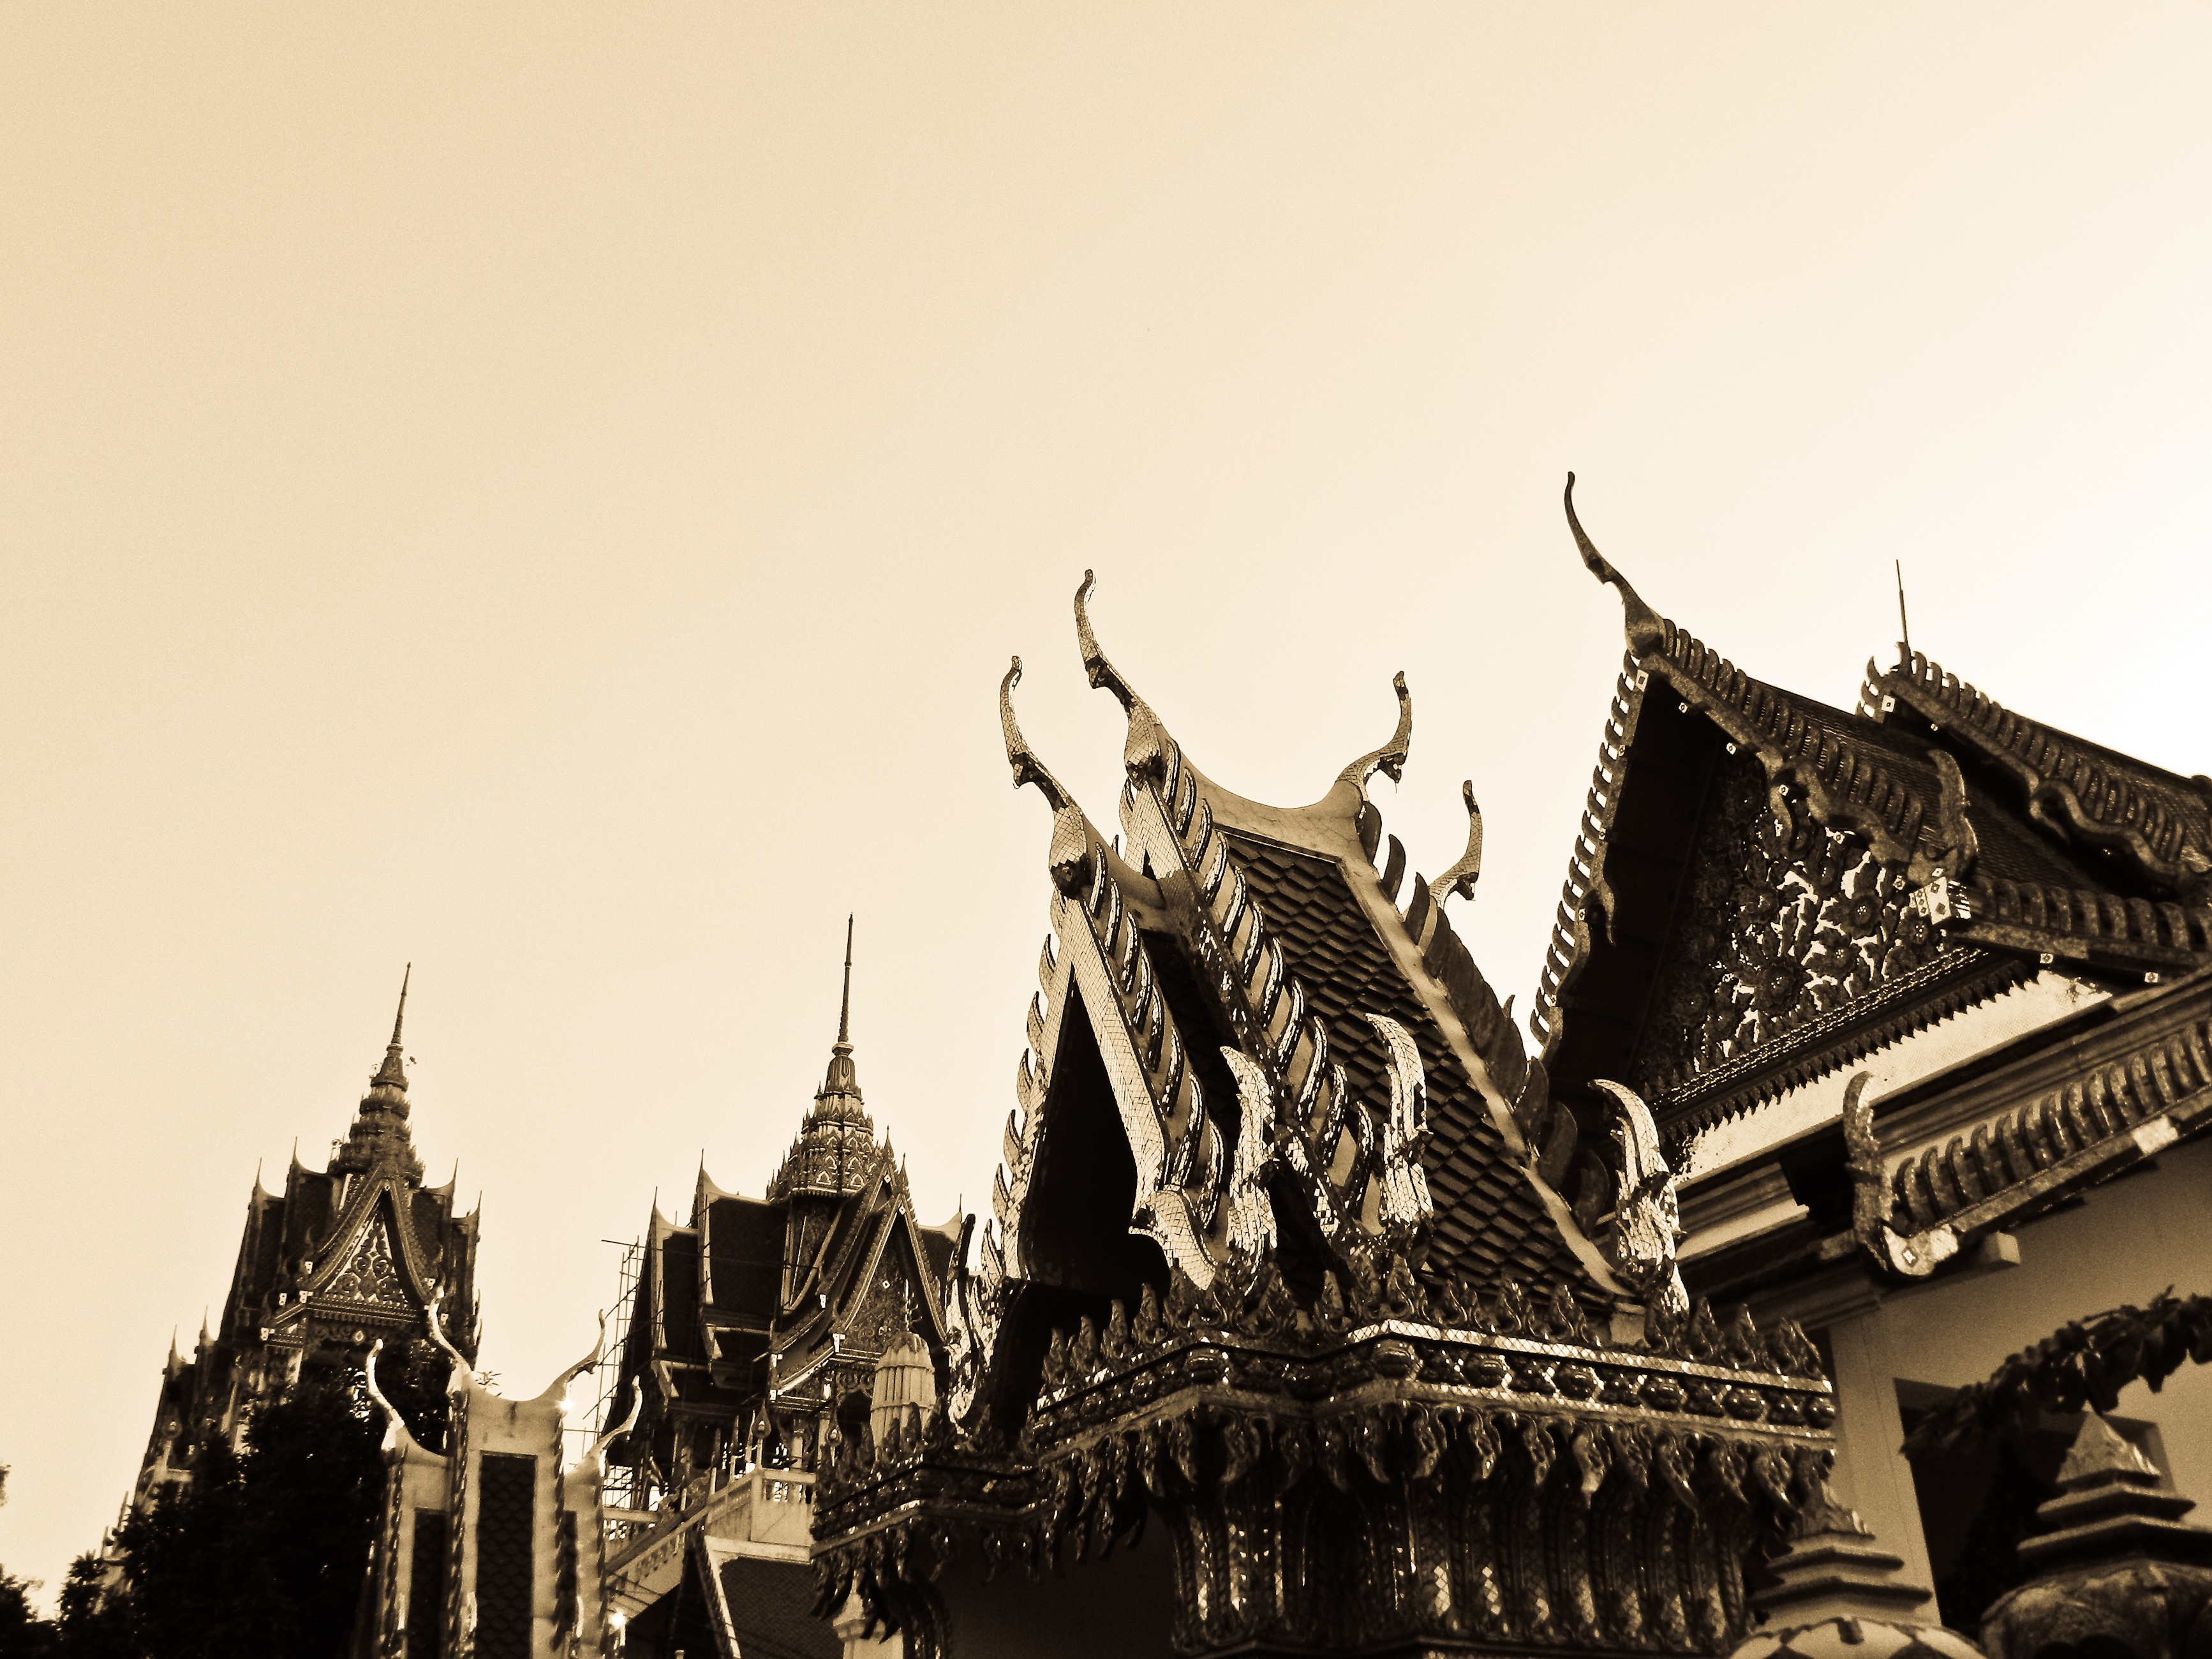
landscape, sky, sun, old, tower, place of worship, thailand, temple, bangkok, nostalgic color